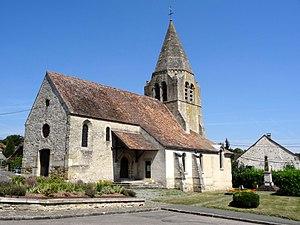
Église Saint-Nicolas de Tessancourt-sur-Aubette - voir titre.
L'église Saint-Nicolas est une église catholique paroissiale située à Tessancourt-sur-Aubette, dans les Yvelines, en France. Elle remonte, pour ses parties les plus anciennes, au second quart du XIIᵉ siècle, et se compose alors d'une nef unique non voûtée ; d'une base de clocher voûtée d'arêtes et d'une abside à pans coupés voûtée en cul-de-four. La base du clocher se distingue par ses arcs-doubleaux en tiers-point, qui annoncent le style gothique, et contrastent avec les formes de voûtement typiquement romans et avec l'archaïsme de certains chapiteaux. Très peu d'absides du type de Tessancourt subsistent dans le Vexin, mais son architecture est extrêmement sobre. Vers le milieu du XIIᵉ siècle, la nef est agrandie par l'adjonction de bas-côtés au nord et au sud, mais le début du bas-côté sud n'est jamais construit, et une fenêtre romane subsiste au sud de la nef, dans la deuxième travée. Le clocher roman paraît également inachevé : il semble lui manquer un étage octogonal. L'étage de beffroi manque de grâce, et la flèche octogonale en pierre est trapue. Initialement le clocher était libre au nord et au sud.